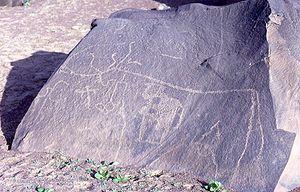
La Mauritanie, en forme longue la république islamique de Mauritanie, est un pays d'Afrique du Nord-Ouest, situé entre 15 et 27 degrés de latitude nord et 5 et 17 degrés de longitude ouest. La Mauritanie fait partie de l'Union africaine, de la Ligue arabe, de l'Union du Maghreb arabe, de l'Organisation de la coopération islamique et de l'Organisation pour la mise en valeur du fleuve Sénégal, en plus d'être membre de l'Organisation internationale de la francophonie. La capitale de l'actuelle Mauritanie est Nouakchott. Les autres villes principales sont Nouadhibou, Kiffa, Kaedi, Zouérate et Rosso.